Question: Please indicate a possible affordance area of the chair that can be used for sitting on
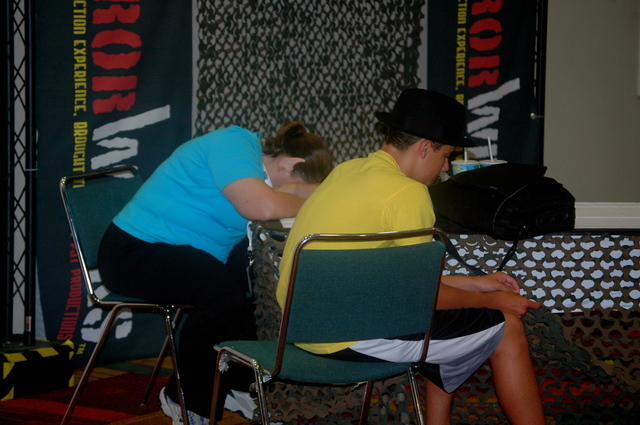
Answer: [214.5, 334.5, 414.5, 385.5]